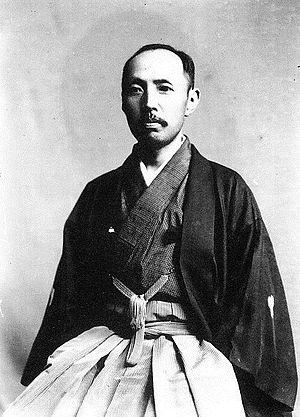
Katsurō Hara, né le 4 avril 1871, mort le 12 janvier 1924, est un historien japonais.